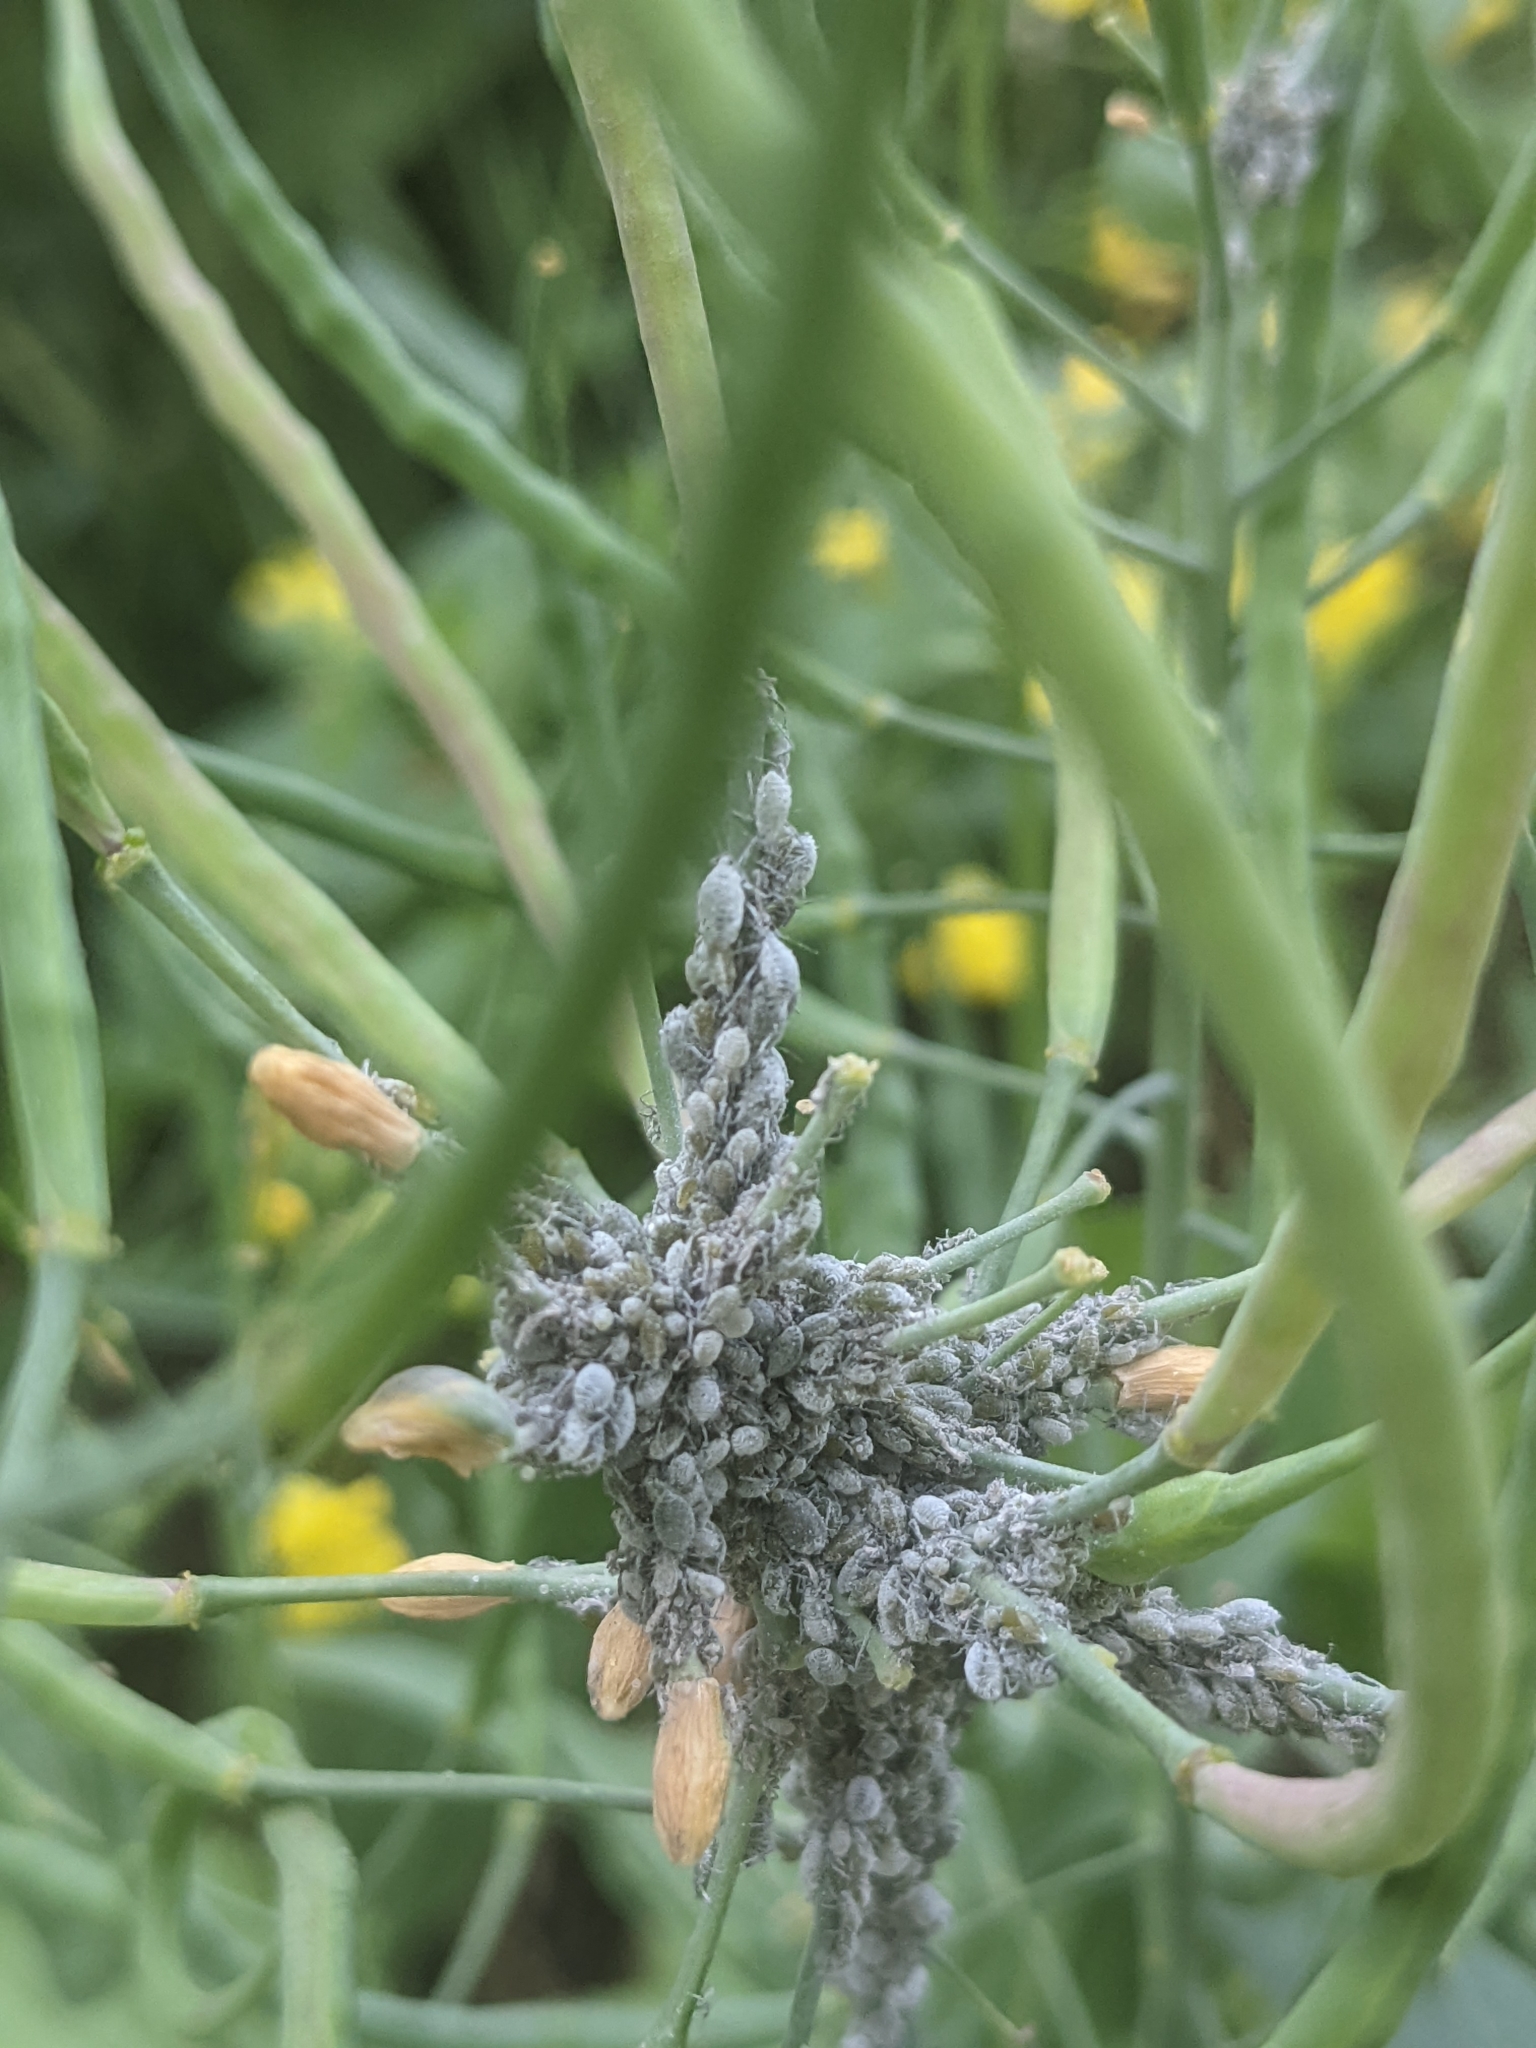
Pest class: cabbage_aphid